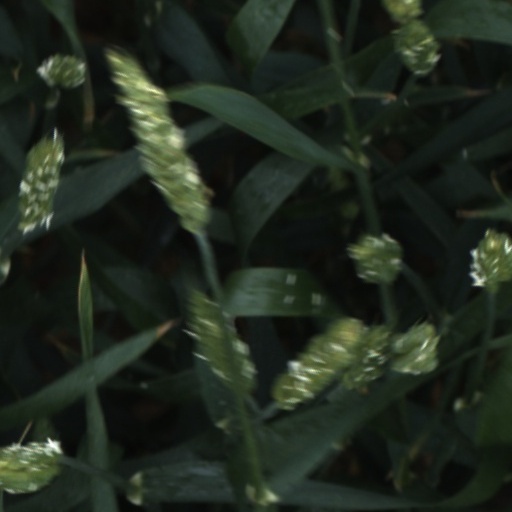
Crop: wheat